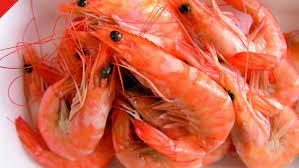
Maa ngi gis si photo bi, benn loo xam ne si nii, luy juge ci géej la. Lu neex lool! Duma ko lekk waaye xam naa ni lu neex la, lu nin ñi di jëffandikoo. Mu nekk lu ma yéem lool. Ñu koy tuddee sippax, sippax.

Maa ngi gis ci photo benn loo xam ne sii luy jóge ci géej la lu neex lool mësuma koo lekk waaye xam naa lu neex la lu nit ñi di jëfandikoo mu nekk lu ma yéem lool ñu koy tudde sippax sippax.